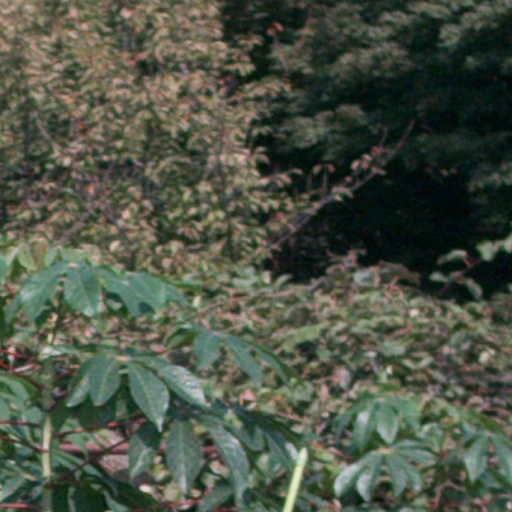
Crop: cassava